Salamanca (Madrid)

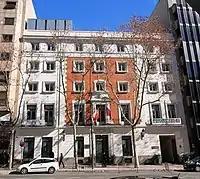
Salamanca District Hall.

The district of "Salamanca" had more than 72% of its votes given to the People's Party (conservative) in the Spanish regional elections of 2007 as well as in 2003 in both elections being the candidates to the City Hall and the Autonomous Community Alberto Ruiz Gallardón and Esperanza Aguirre respectively. The district has also voted strongly in favor of the People's Party in all the recent Spanish general elections as well as the European Parliament elections in 2009 and before then.